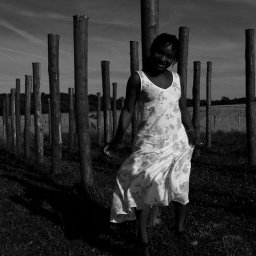
Pretty girl in a dress